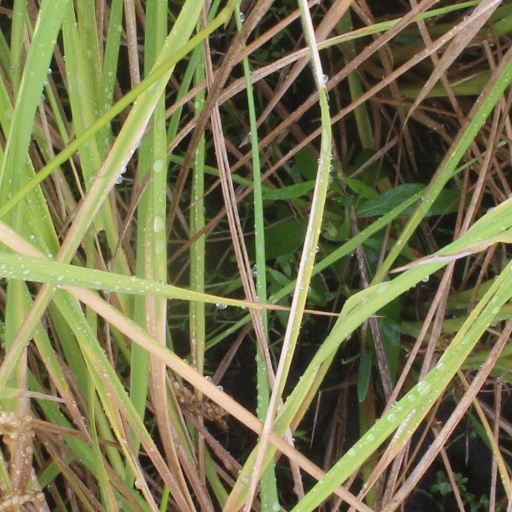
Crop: rice